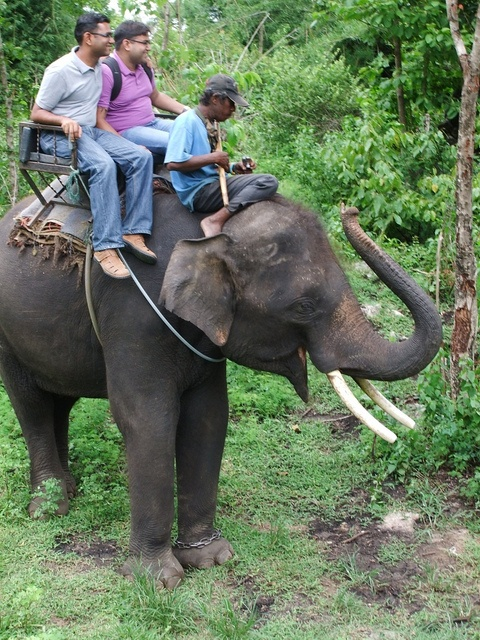
Three people are riding on top of an elephant.
A small elephant with people on it's back.
an elephant walking with three people on it
Some people riding on top of a elephant.
Three people ride on an elephant with large tusks.